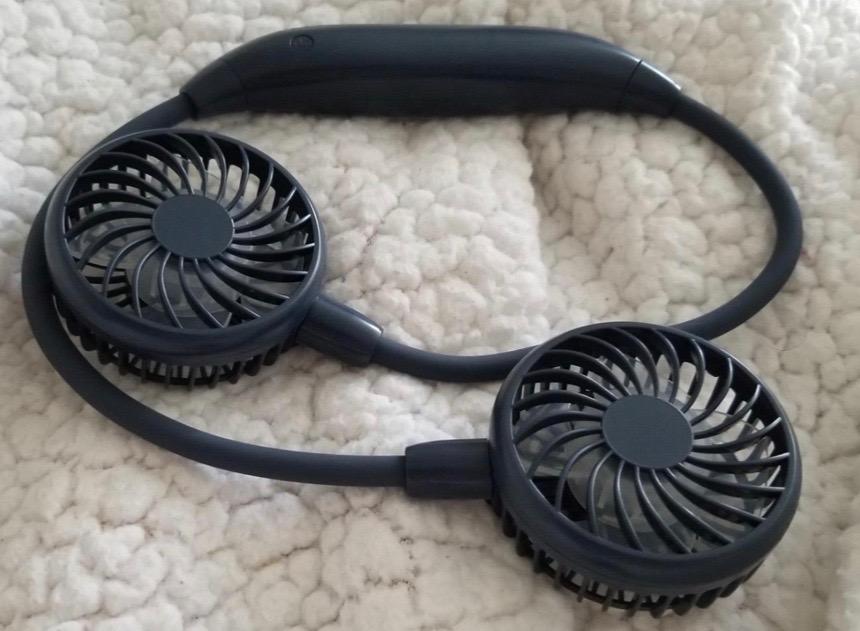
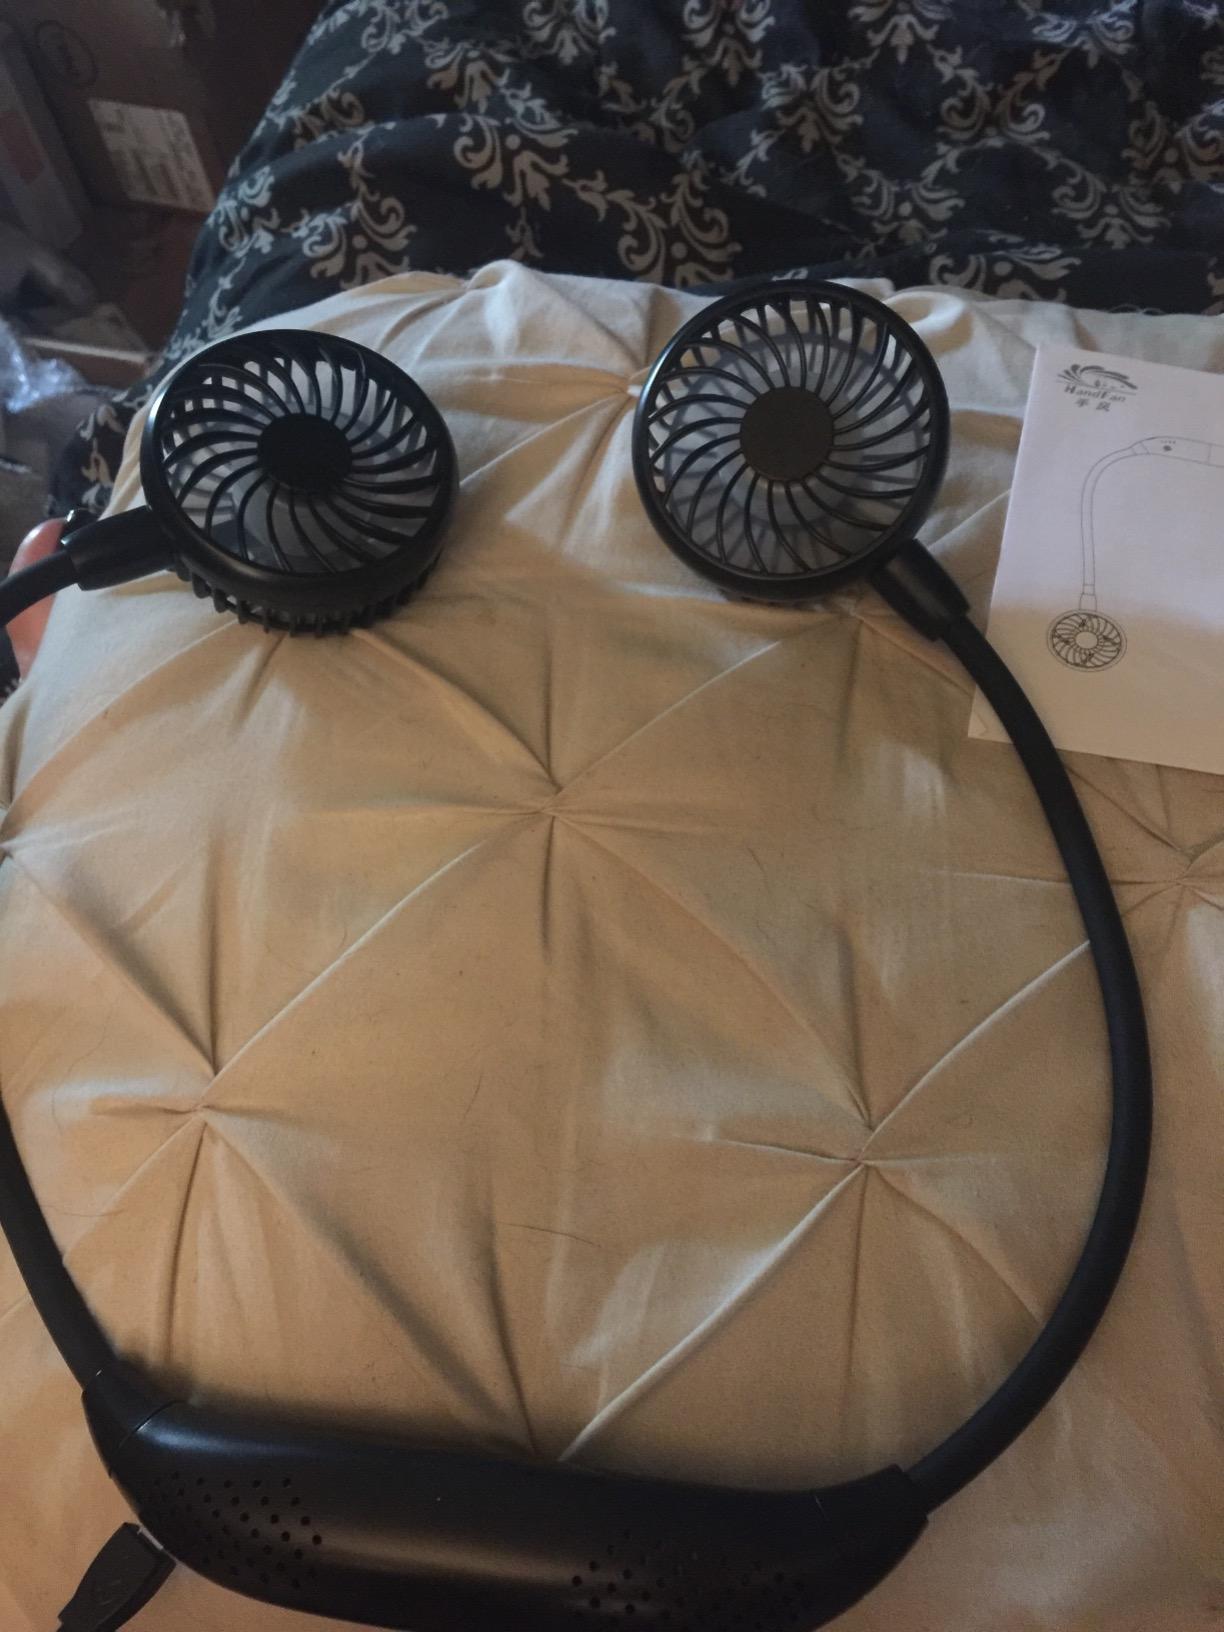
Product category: fan
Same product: no